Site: brandenburg
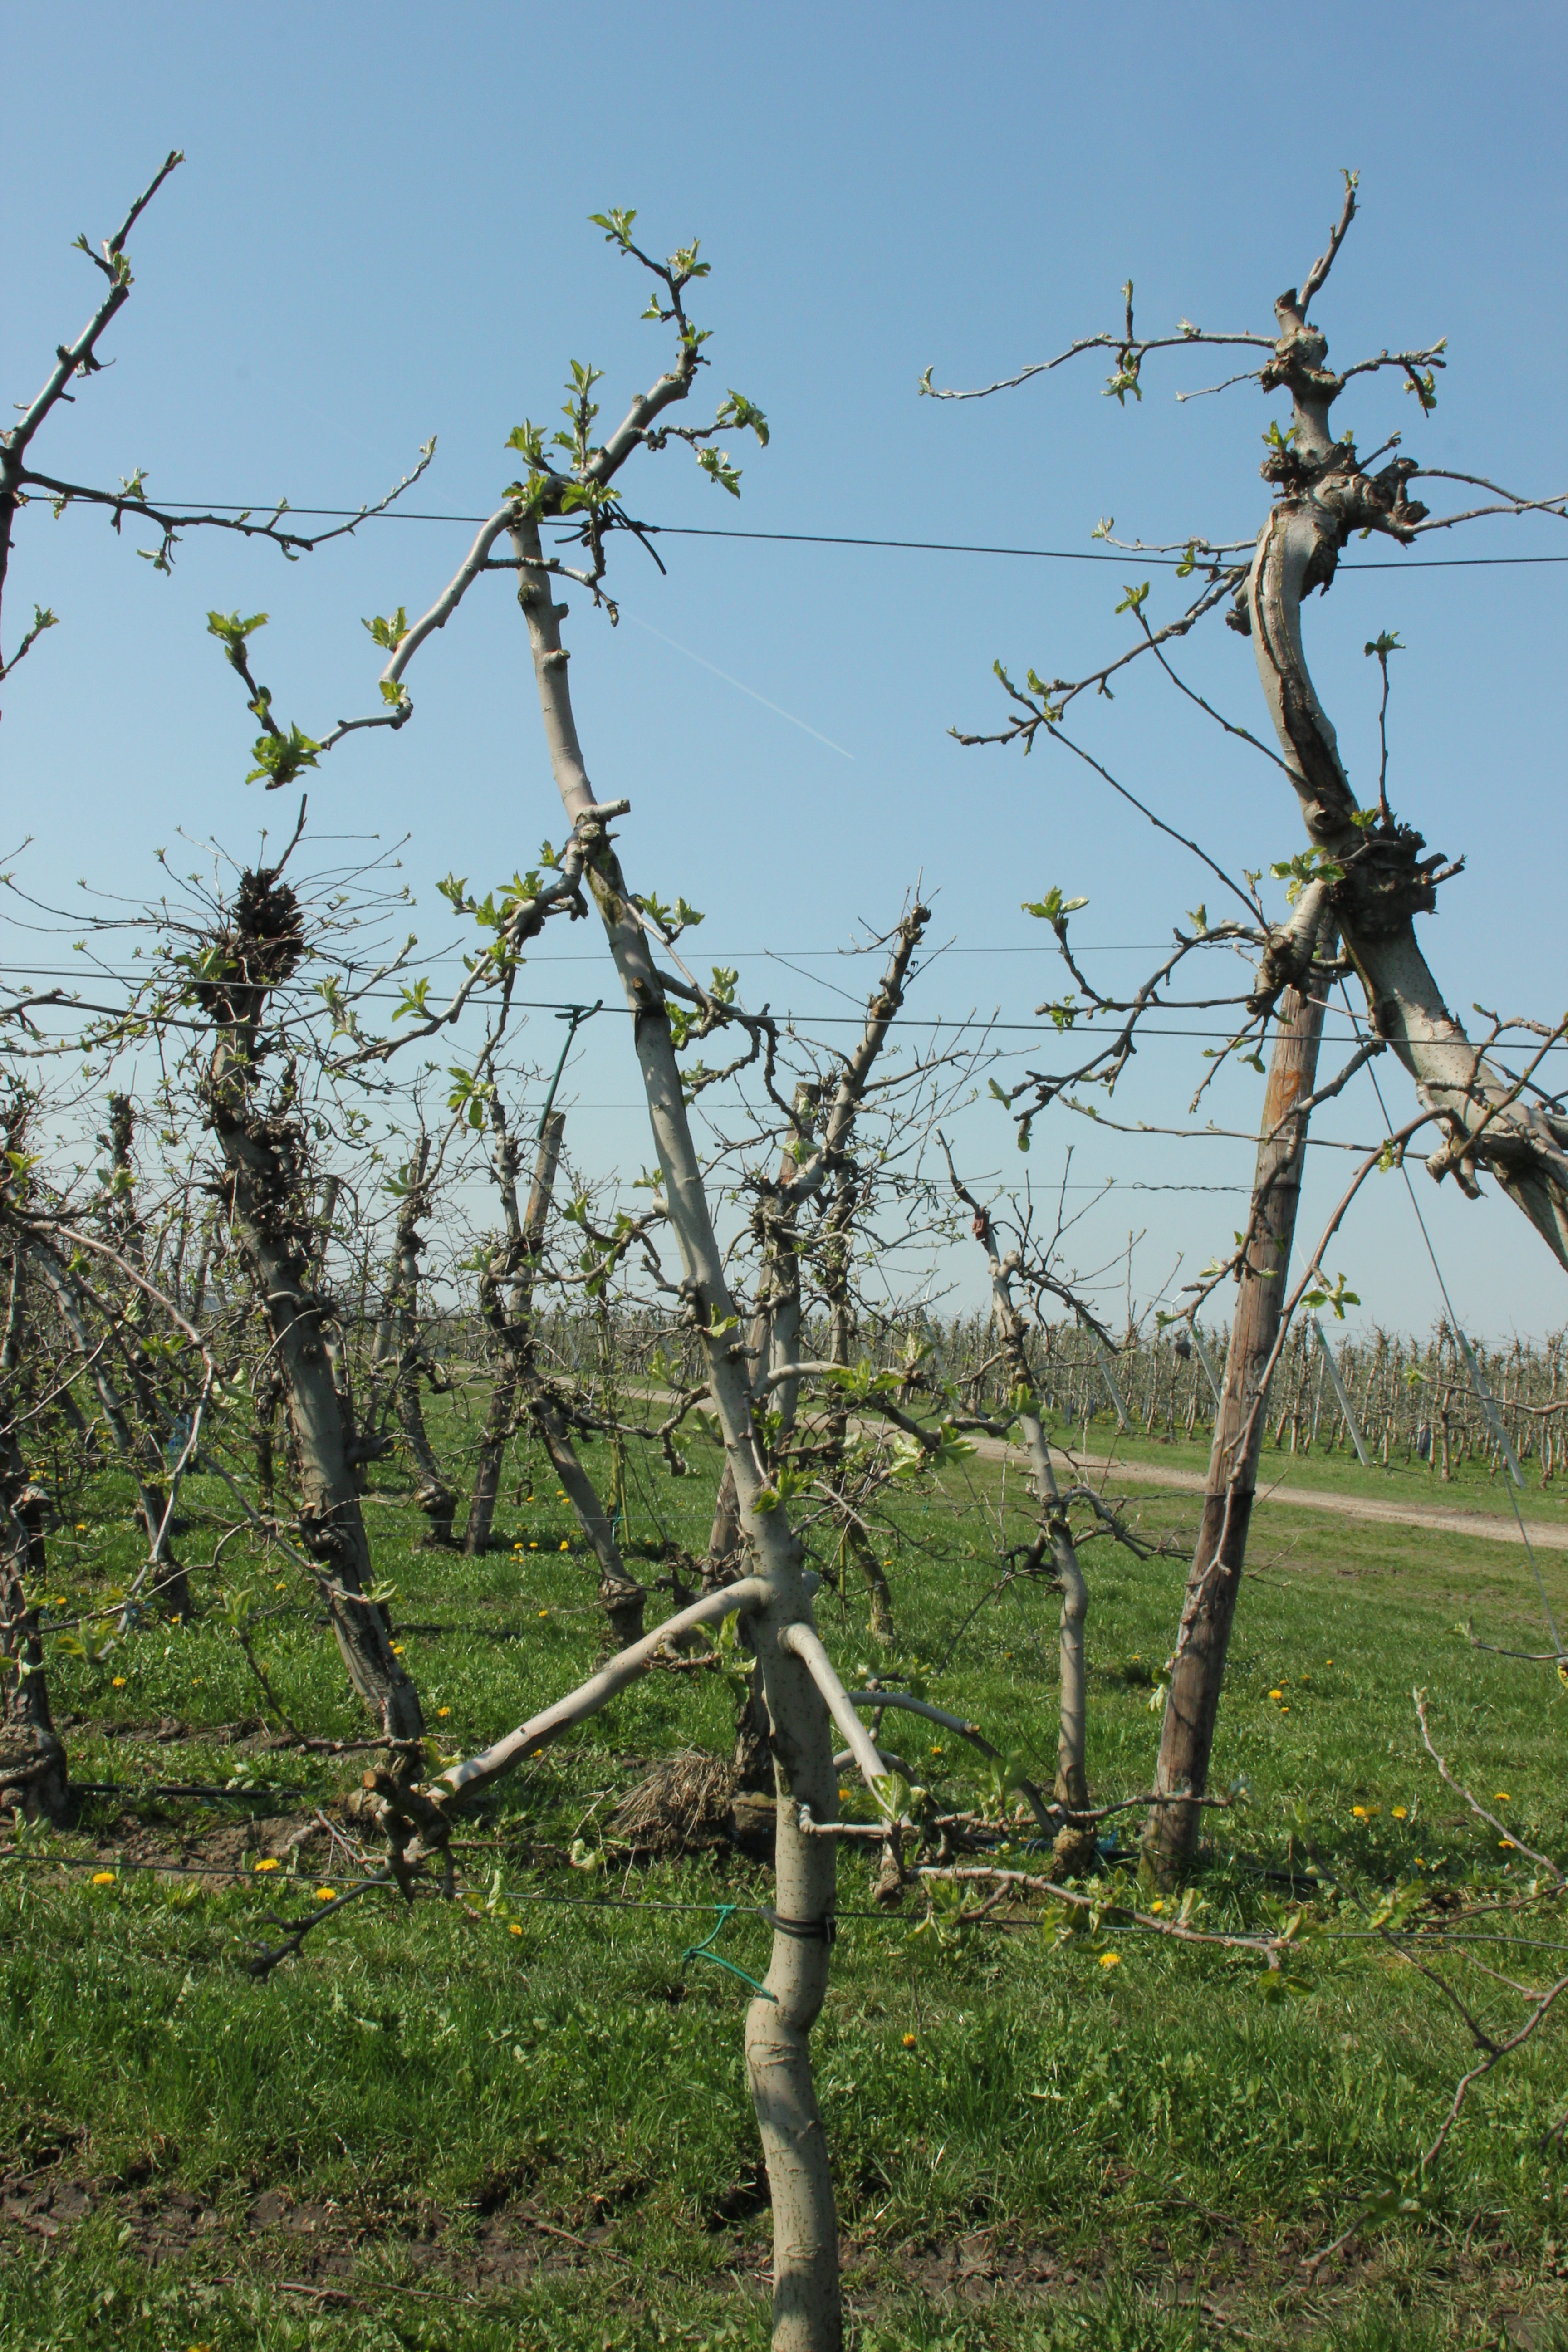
Growth stage (BBCH 56): Inflorescence emergence